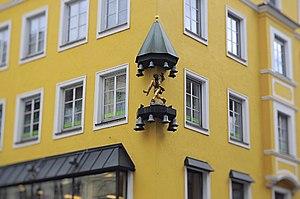
La Morris dance est une danse traditionnelle anglaise qui faisait partie autrefois des processions et autres fêtes célébrant surtout le mois de mai.